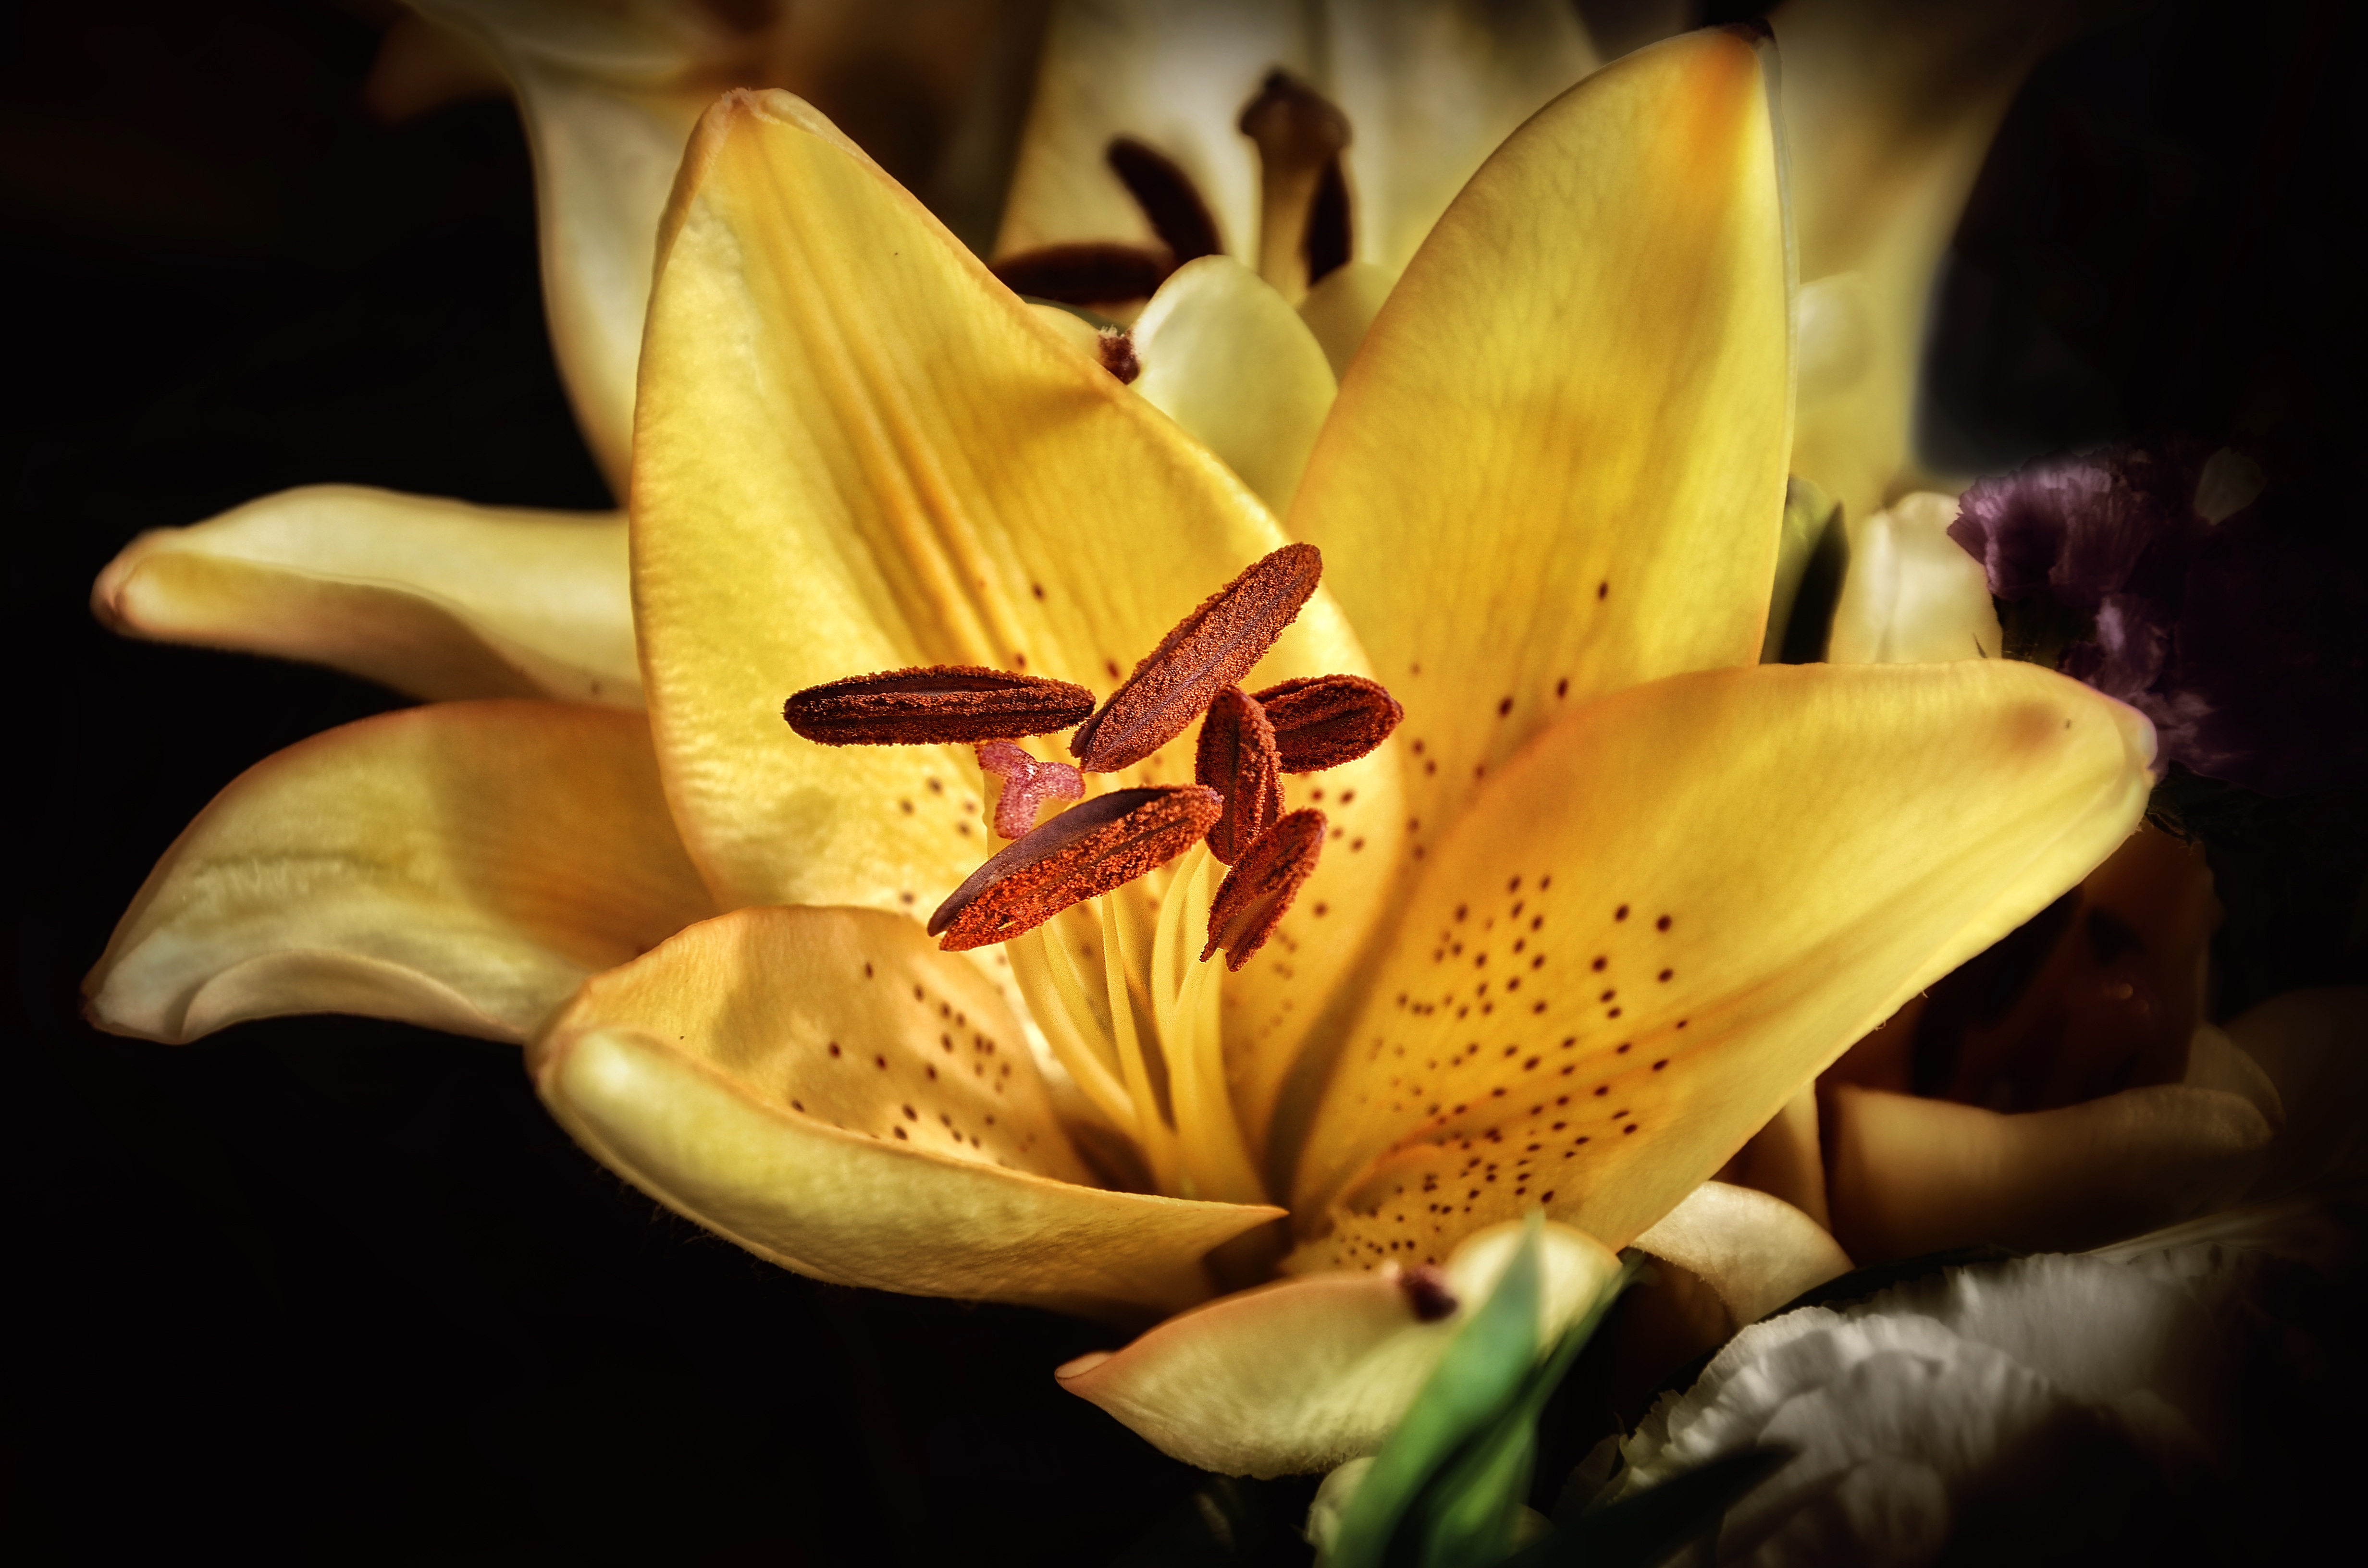
nature, blossom, plant, photography, flower, petal, pollen, spring, botany, yellow, flora, flowers, close up, lily, macro photography, flowering plant, plant stem, land plant